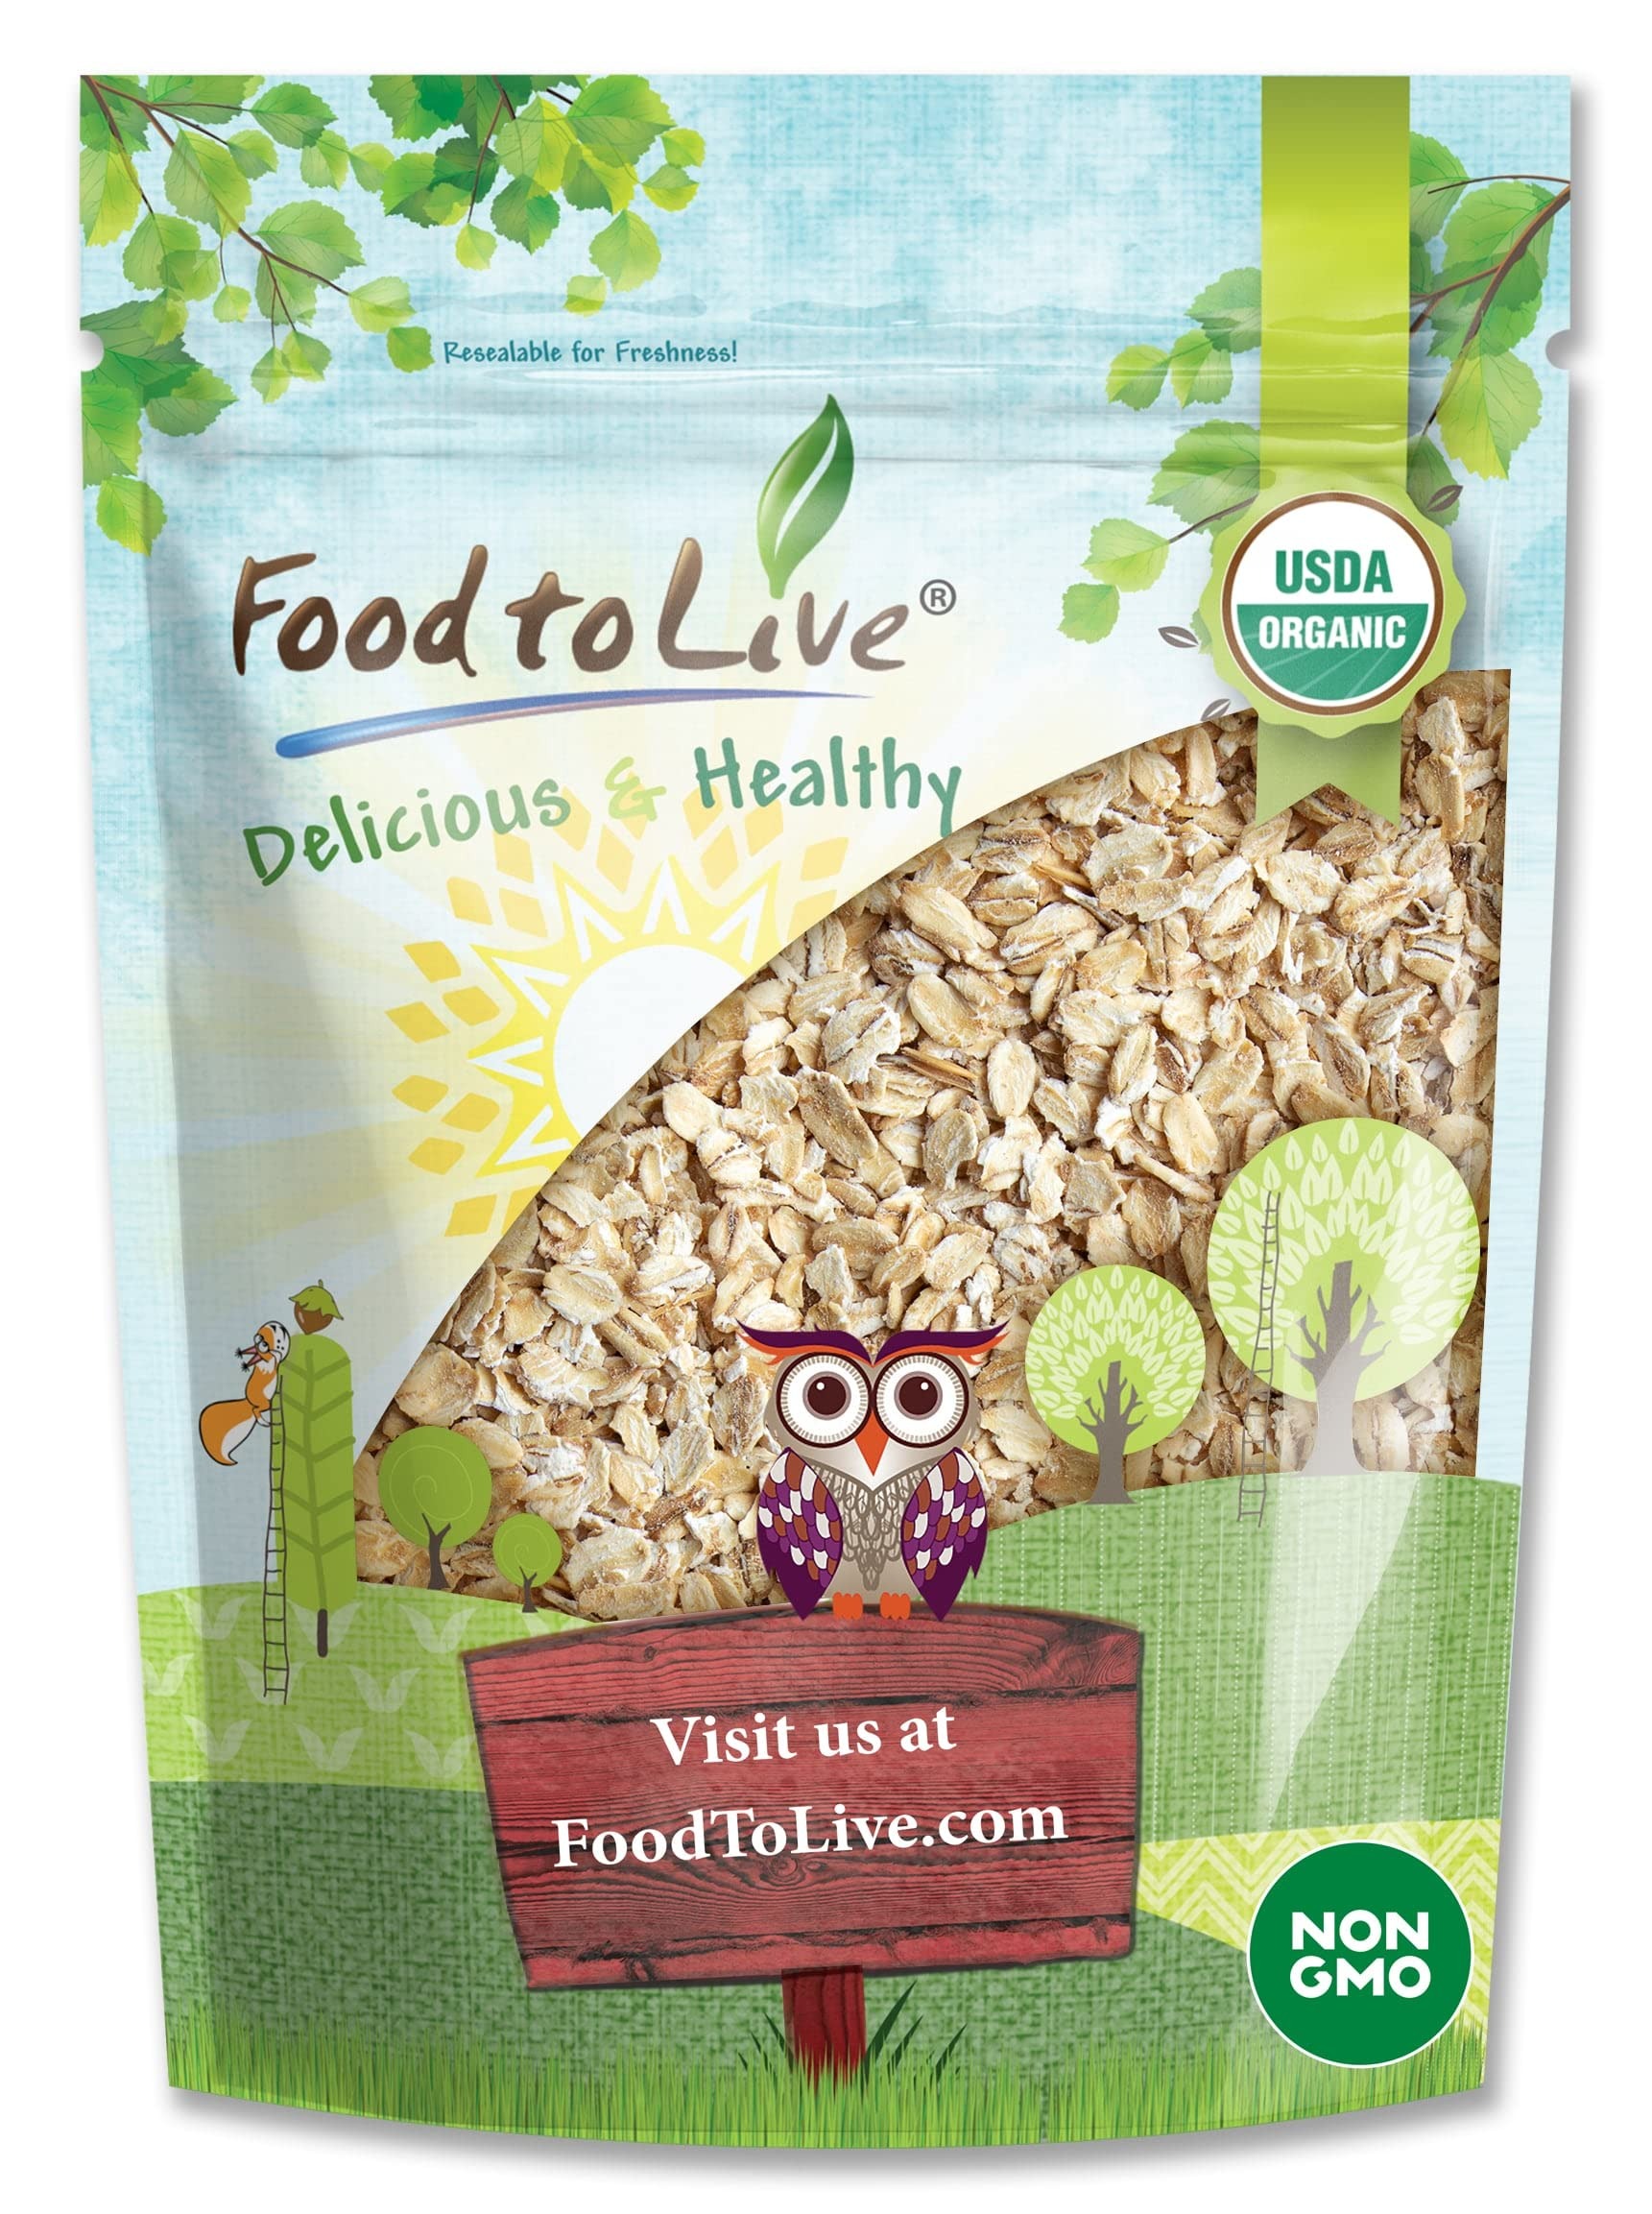
Item Name: Food to Live Organic Quick Cooking Rolled Oats – Non-GMO, 1-Minute Oatmeal, 100% Whole Grain, Thin Flakes, Uncooked, Vegan, Bulk. Rich in Protein, Fiber. Great for Breakfast Cereal, Granola, Baking
Bullet Point 1: ✔️ ORGANIC & NON-GMO: Quick-Cooking Rolled Oats by Food to Live is an Organic and Non-GMO product. Moreover, it is Raw and suitable for vegans.
Bullet Point 2: ✔️ SOURCE OF ESSENTIAL NUTRIENTS: Organic Quick-Cooking Oat will provide you with antioxidants, fiber, protein, and other vital microelements, including Thiamin, Iron, Magnesium, Phosphorus, Manganese, Zinc, Copper, and Selenium.
Bullet Point 3: ✔️ EASY QUICK AND WHOLESOME BREAKFAST: With Organic Quick-Cooking Rolled Oats you won’t need to skip your breakfast! Prepare a hearty and delicious oatmeal in only 3 minutes. Can be cooked on the stovetop and in a microwave.
Bullet Point 4: ✔️ VERSATILE IN COOKING, GREAT FOR BAKING: You can add raw Organic Quick-Cooking Rolled Oats to all kinds of baked goodies, cookies, bread, or homemade granola. If making a classic oatmeal, serve with nuts, berries, or fresh fruit.
Bullet Point 5: ✔️ BUDGET-FRIENDLY: Consider shopping Organic Quick-Cooking Oats in bulk and save per pound. It is budget-friendly and super convenient. Store sealed, in a cool dry place. Can be frozen for up to 1 year.
Value: 16.0
Unit: Ounce

Price: 8.34